Spider-Woman (Ultimate Marvel character)

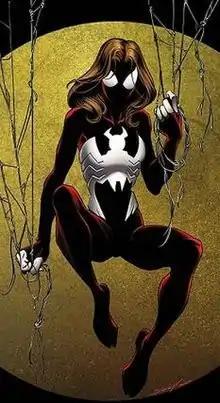
Textless cover of "Ultimate Spider-Man" #98 (October 2006).Art by Mark Bagley and Richard Isanove.

Ultimate Spider-Woman (colloquial: Jessica Drew, Julia Carpenter, Black Widow or Spider-Girl) is a superheroine appearing in American comic books published by Marvel Comics. Created by Brian Michael Bendis and Mark Bagley, she is the Ultimate Marvel equivalent of Ben Reilly and both iterations of Spider-Woman (Jessica Drew and Julia Carpenter). As opposed to her prime counterparts, this character is a female clone of Earth-1610's Peter Parker, dealing with being the brain of a teenage boy trapped in the body of a teenage girl. In 2014 and , the character's red-and-white costume and characterisation as a secret agent relative of Peter Parker were respectively adapted as his Earth-616 sister Teresa Parker and Earth-19529 daughter Claire Parker.